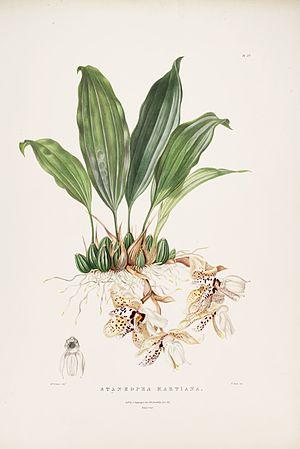
Stanhopea martiana est une espèce d'Orchidaceae endémique du sud-ouest du Mexique. C'est une photoautotrophe.